Bill Rowley

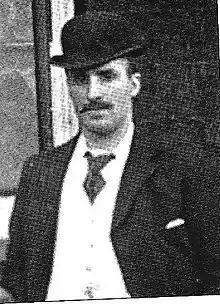

William Spencer Rowley (11 September 1865 – 16 March 1934) was an English footballer who played as goalkeeper for Stoke in the 1880s and 1890s, also making two appearances for England. He later became Stoke's manager between 1895 and 1897.